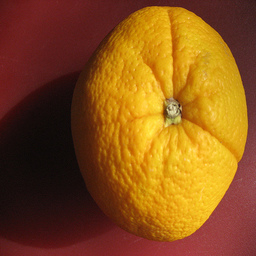
Label: Orange